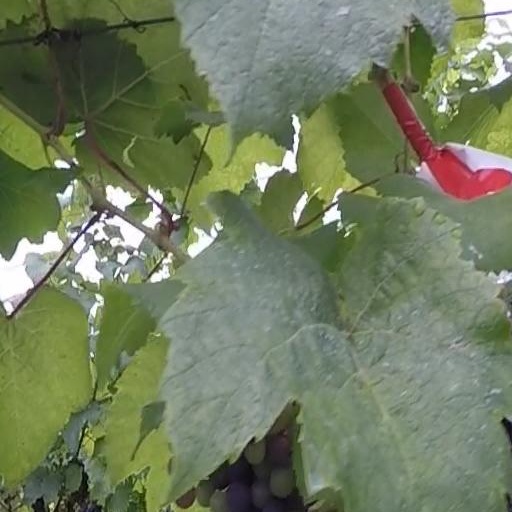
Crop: grape